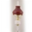
Label: lamp